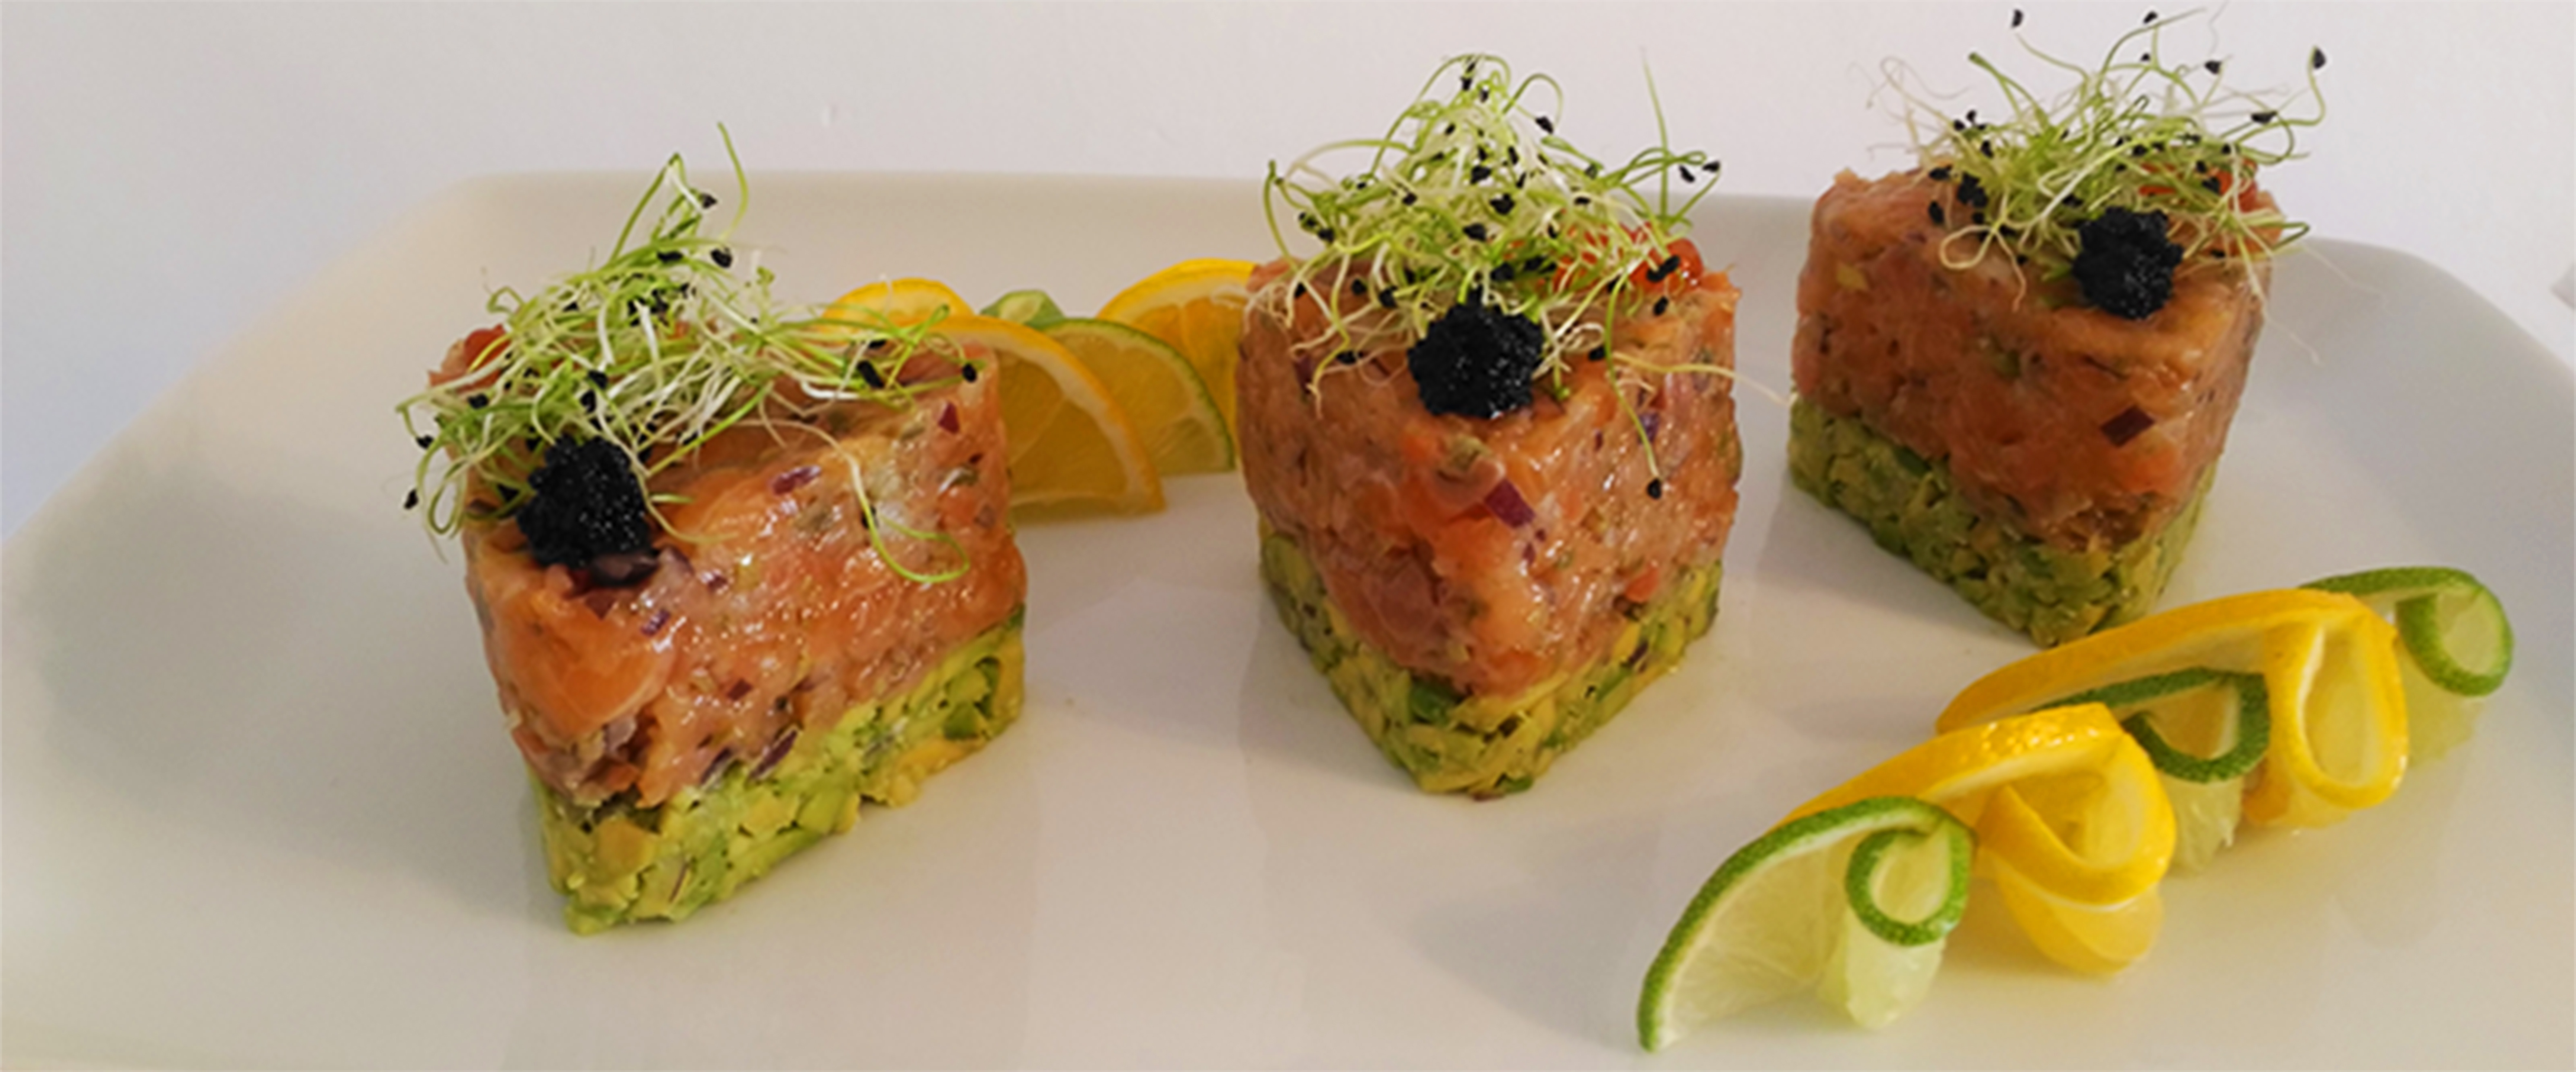
restaurant, dish, meal, food, produce, vegetable, avocado, cuisine, canape, salmon, catering, baked goods, bruschetta, hors d oeuvre, smoked salmon